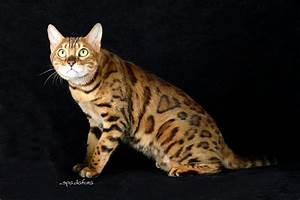
Label: cat